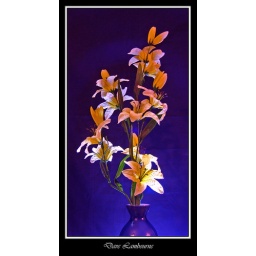
Experimenting with desk lamps and other types of light found around the house